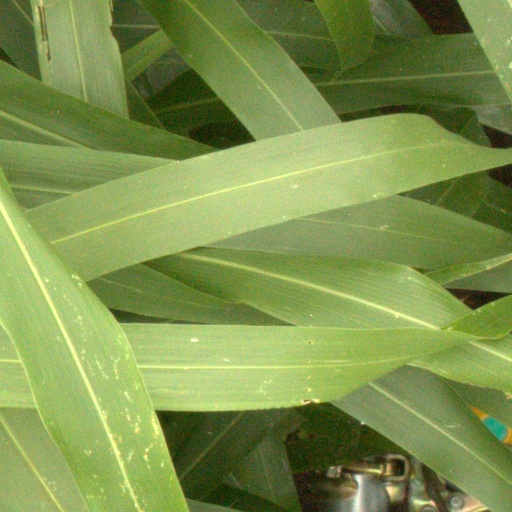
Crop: sorghum